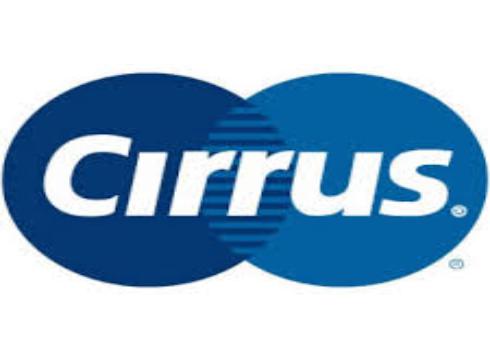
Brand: Cirrus
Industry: Electronic